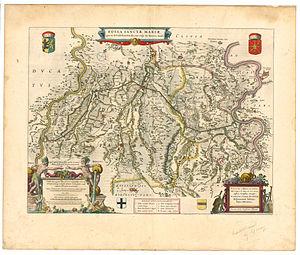
La Fossa Eugeniana est un canal entre la Meuse et le Rhin qui a commencé à être creusé en 1626, mais qui n'a pas été achevé et qui est préservé en partie.